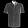
Label: Shirt